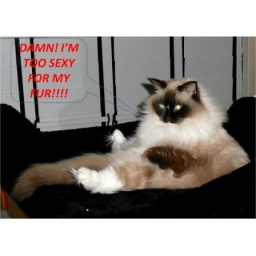
A ragdoll cat who spends his time sitting on a bed staring at himself in the mirror.